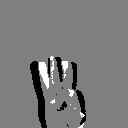
ASL letter: w